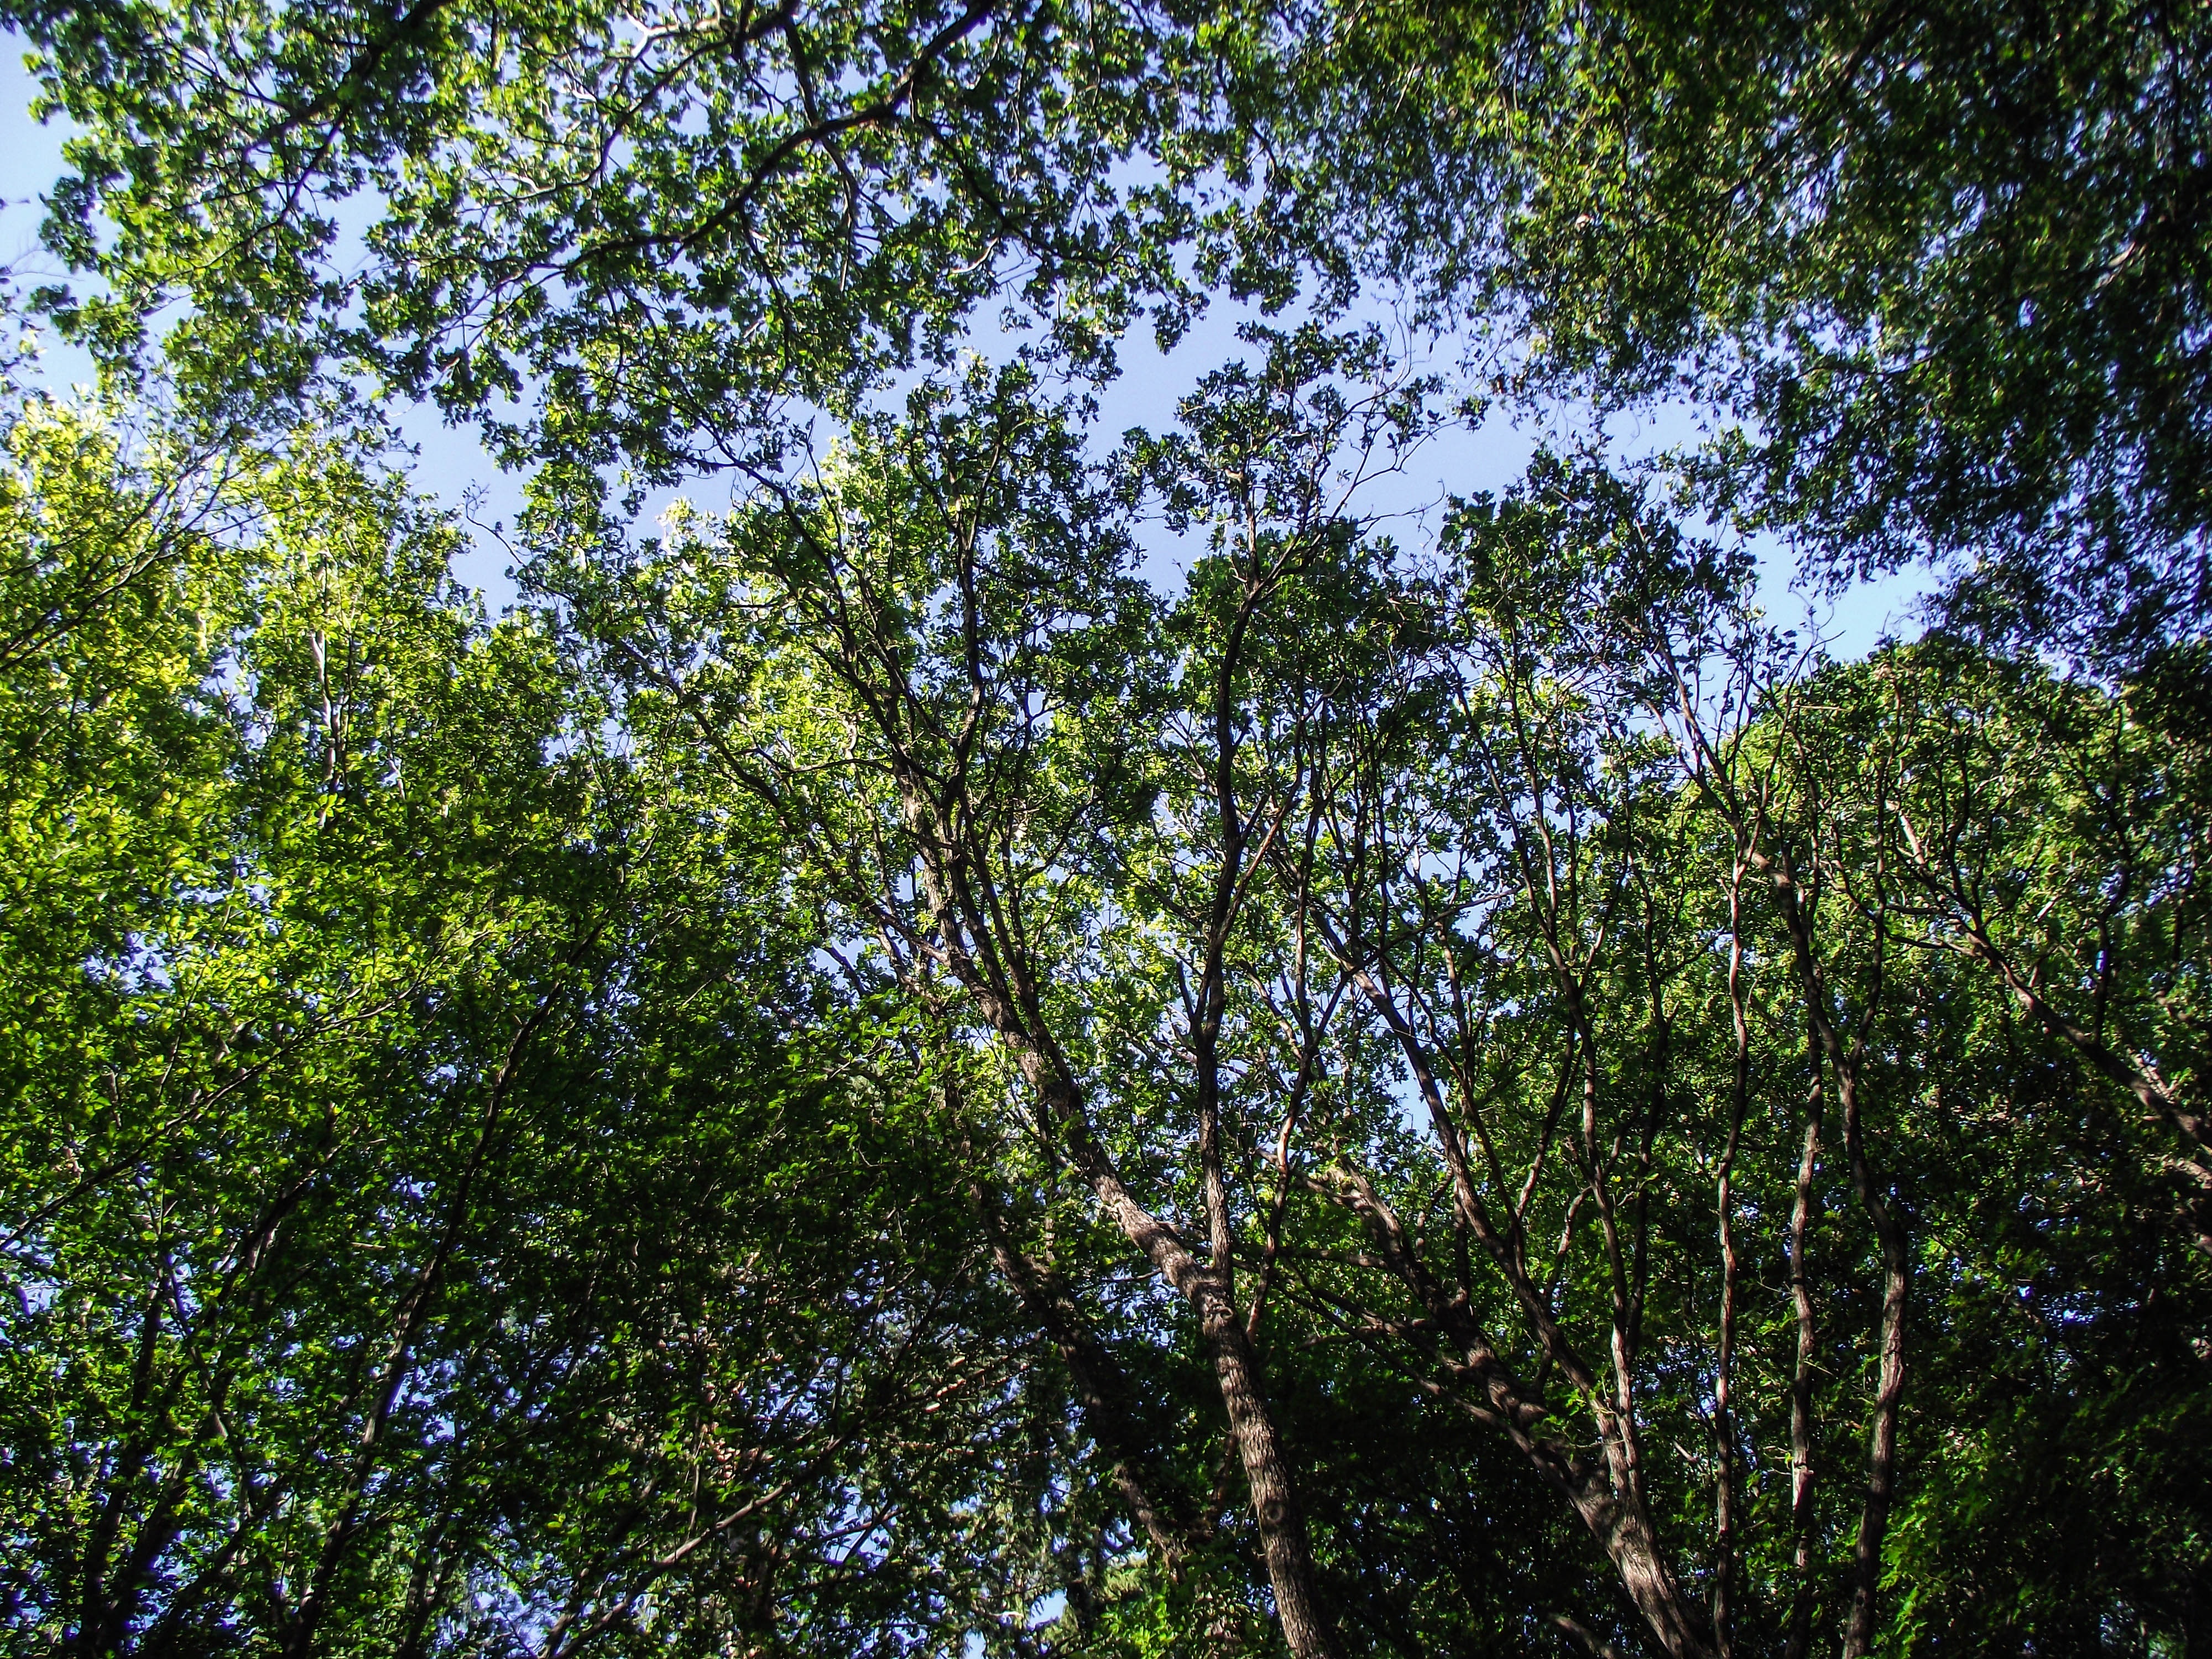
tree, nature, forest, branch, plant, meadow, sunlight, leaf, flower, foliage, green, canopy, color, autumn, botany, flora, trees, aesthetic, leaves, vegetation, shrub, rainforest, branches, deciduous, woodland, habitat, ecosystem, shades of green, flowering plant, yellow green, green green, natural environment, woody plant, land plant